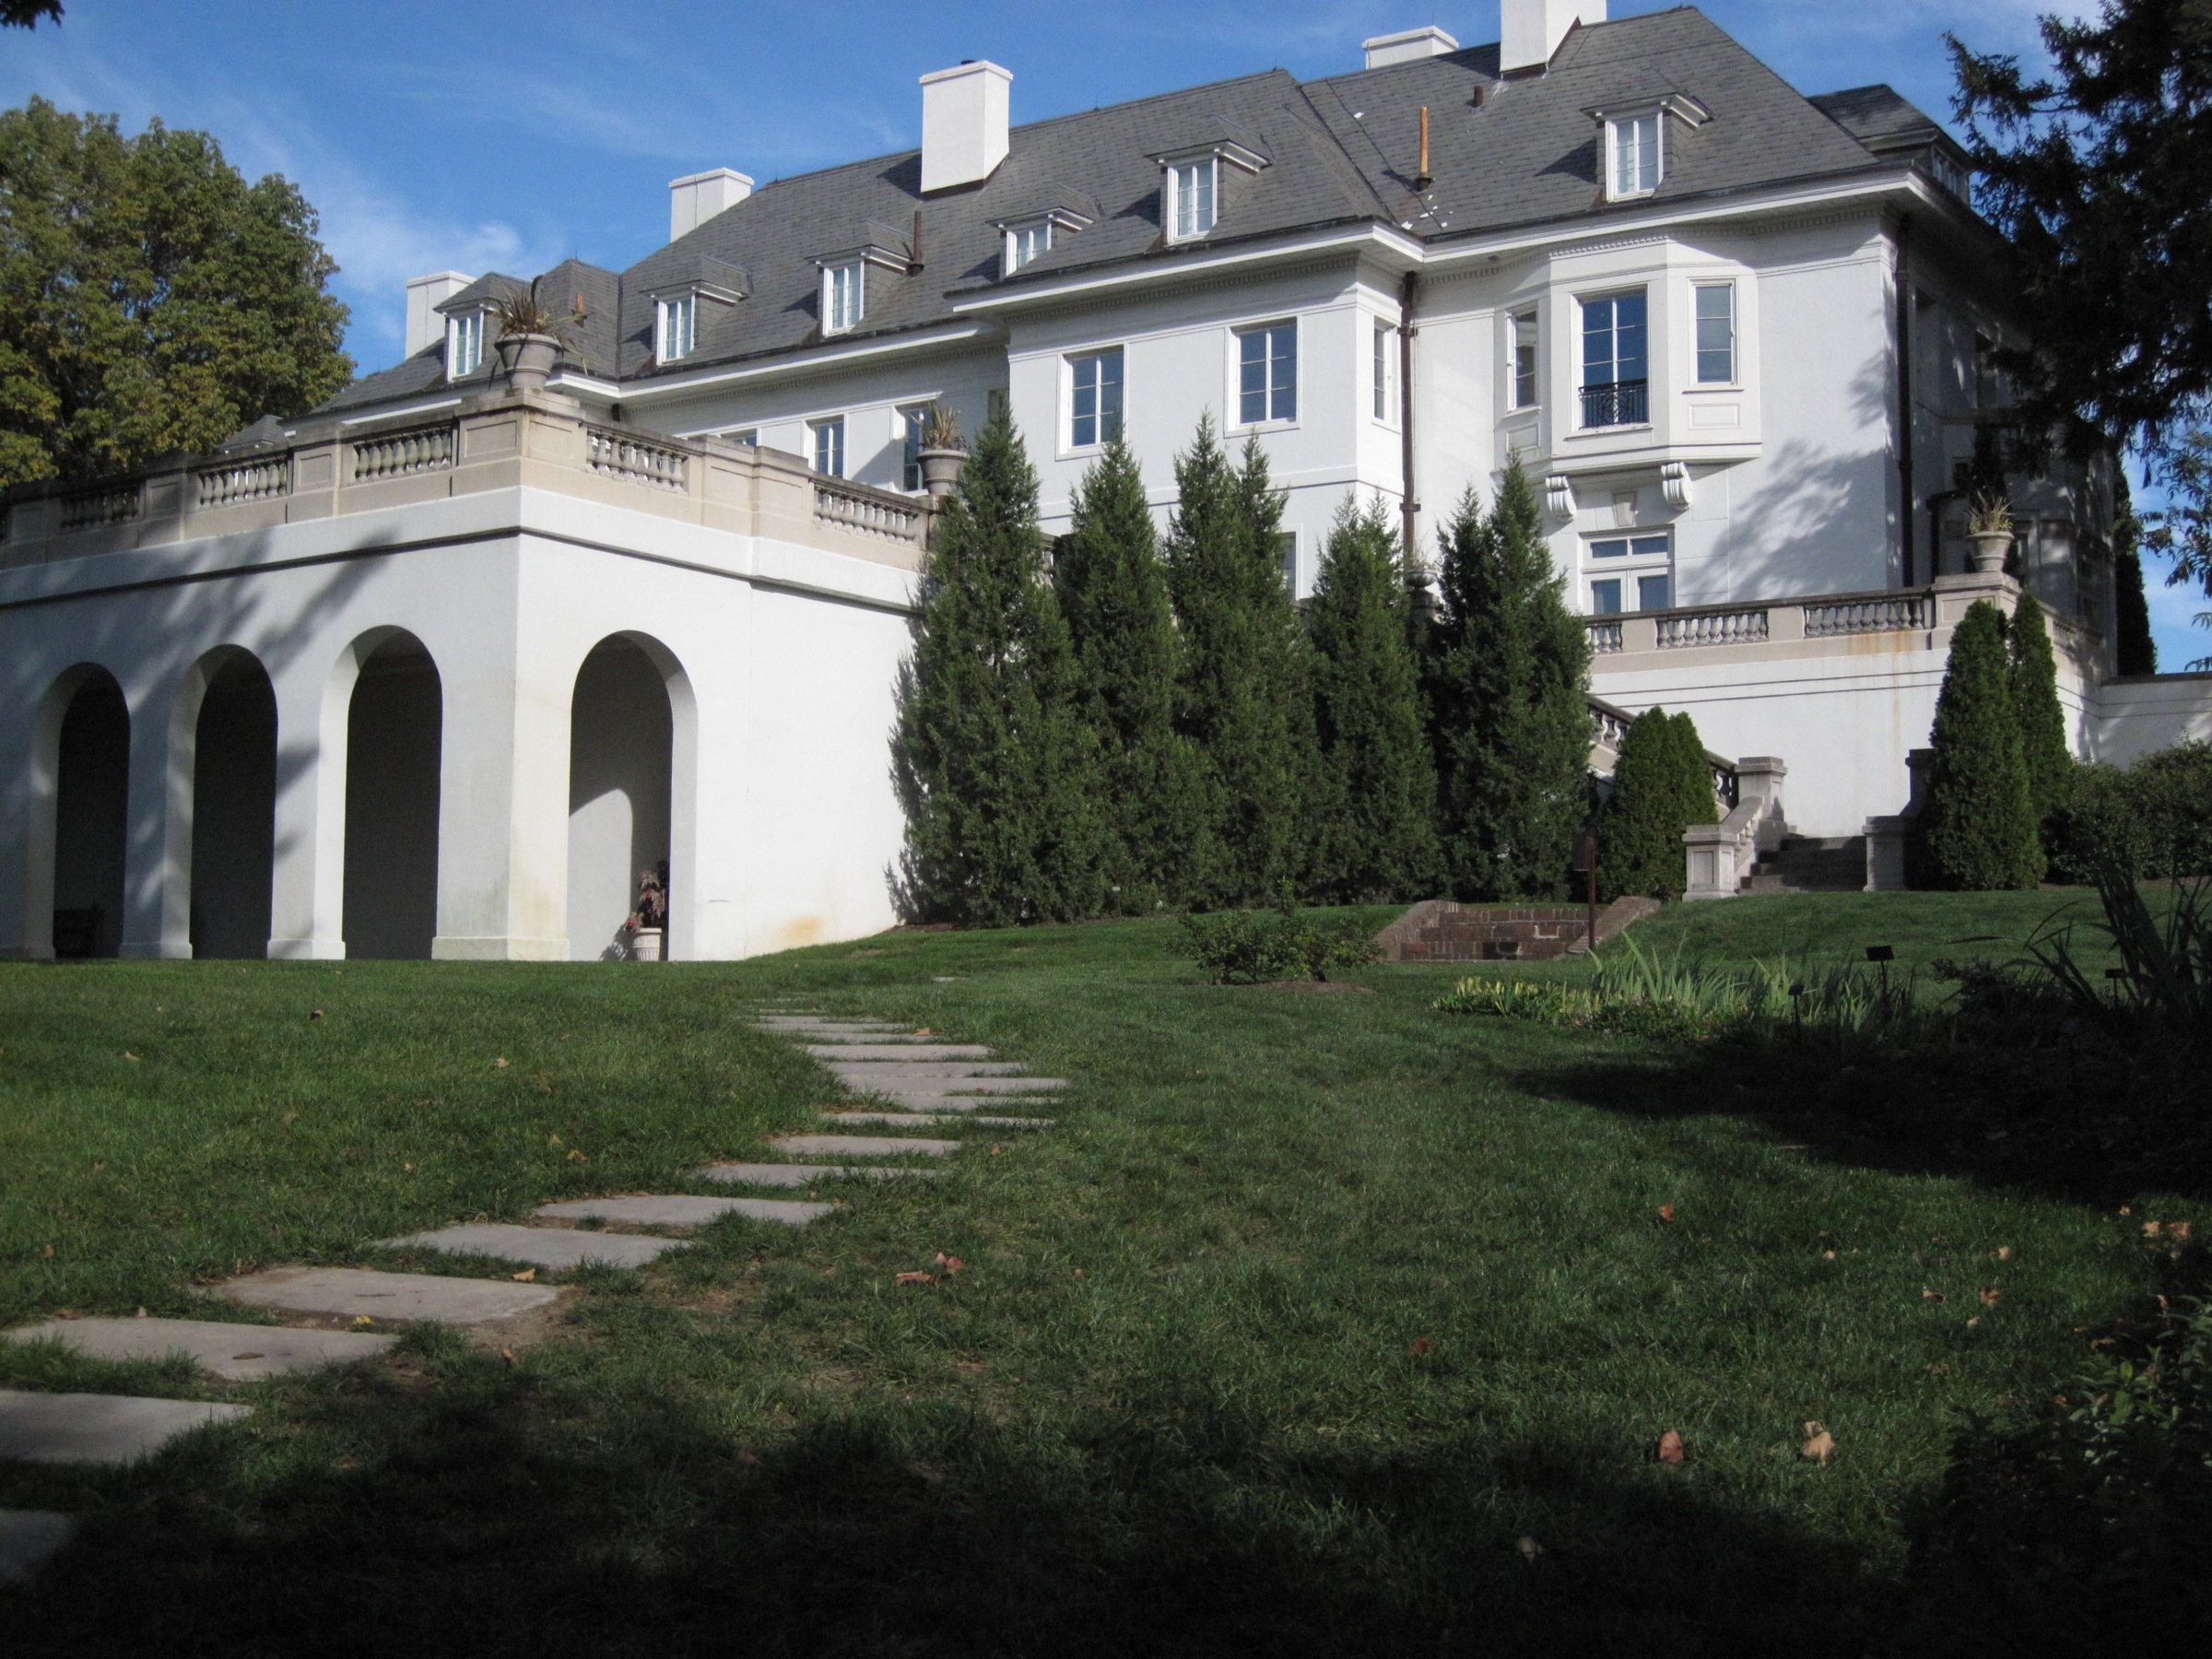
architecture, mansion, house, building, chateau, palace, museum, property, place of worship, art, monastery, abbey, estate, indianapolis, ima, manor house, stately home